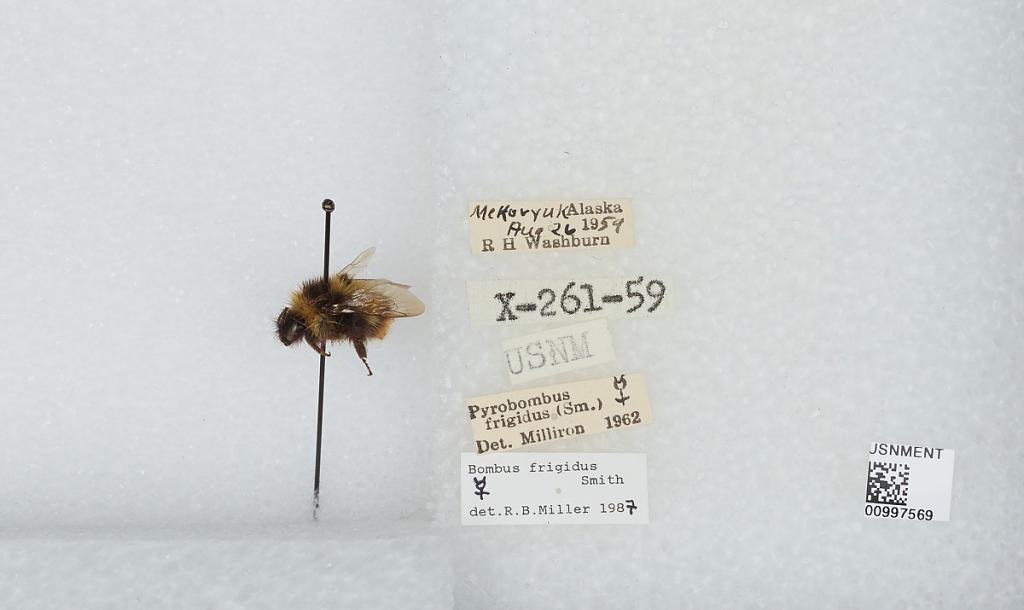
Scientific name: Bombus (Pyrobombus) frigidus Smith
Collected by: R. Washburn
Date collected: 1959-8-26
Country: United States
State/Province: Alaska
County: Bethel
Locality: Mekoryuk
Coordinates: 60.3892, -166.207
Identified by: Miller, R. B.